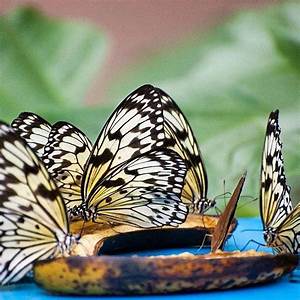
Label: farfalla